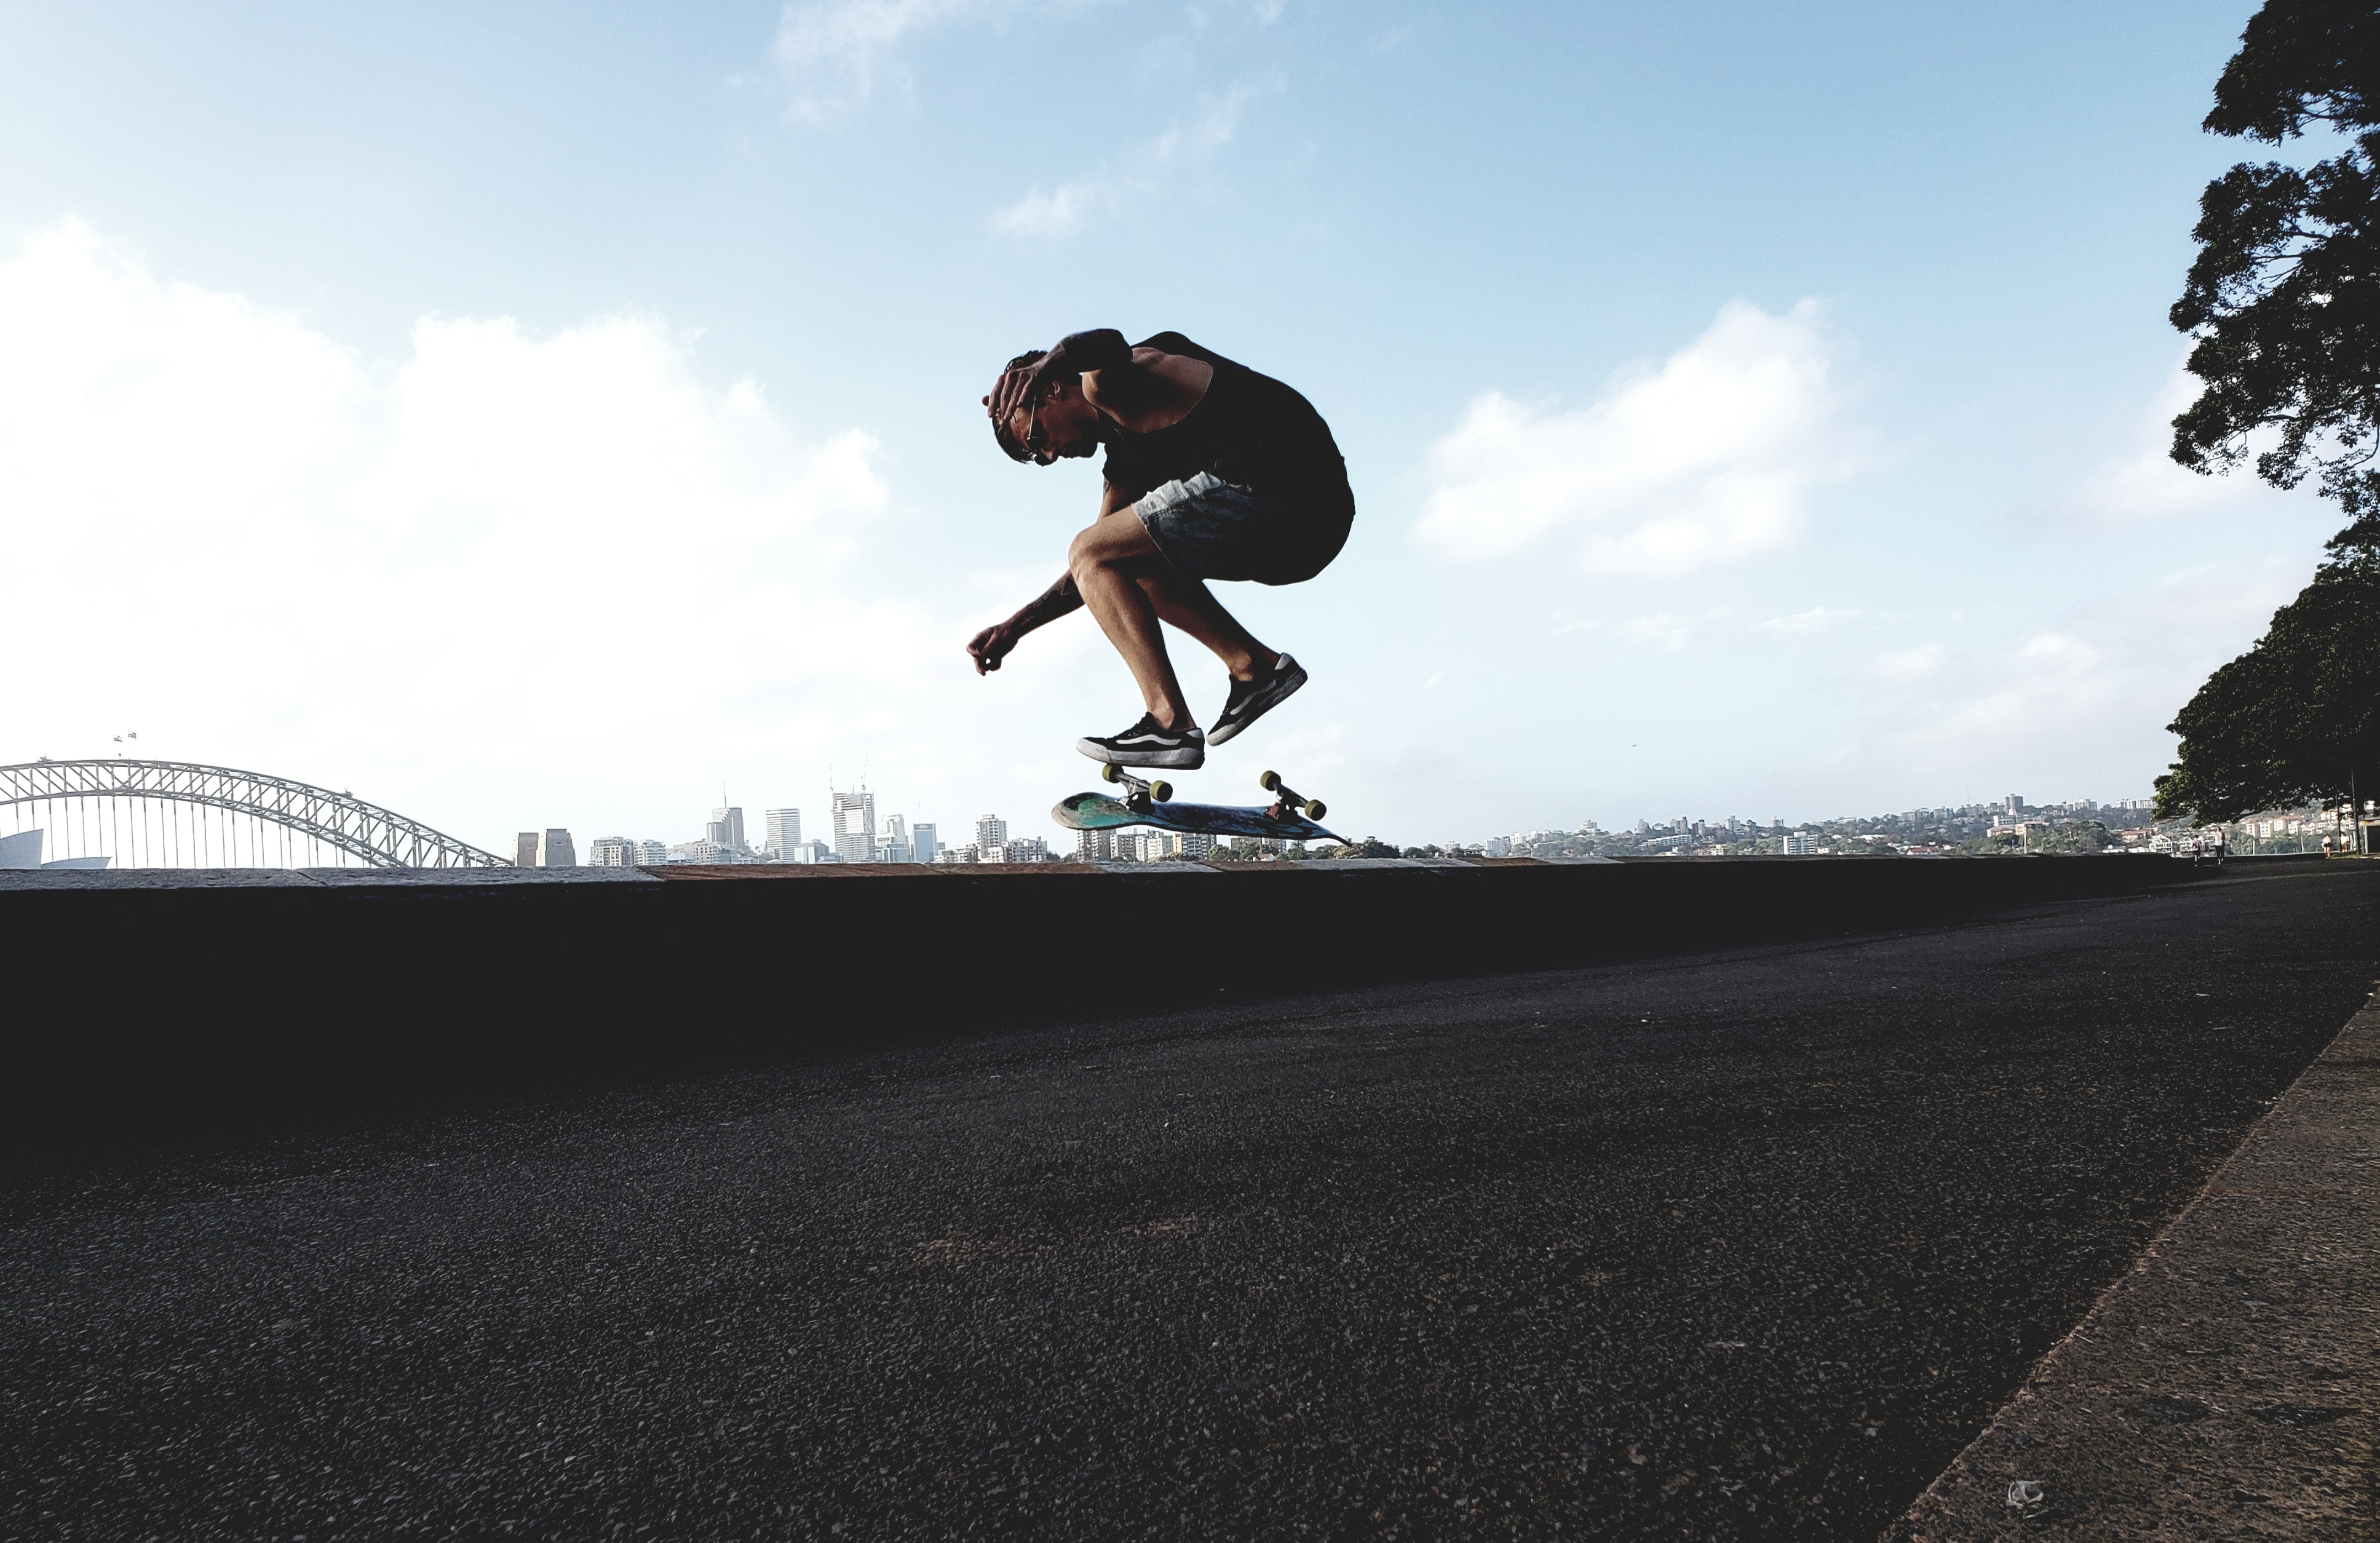
skateboarding, skateboard, longboarding, skateboarder, Skateboarding Equipment, boardsport, longboard, freebord, recreation, kickflip, sports equipment, individual sports, rolling, freeride, sports, asphalt, extreme sport, skate, photography